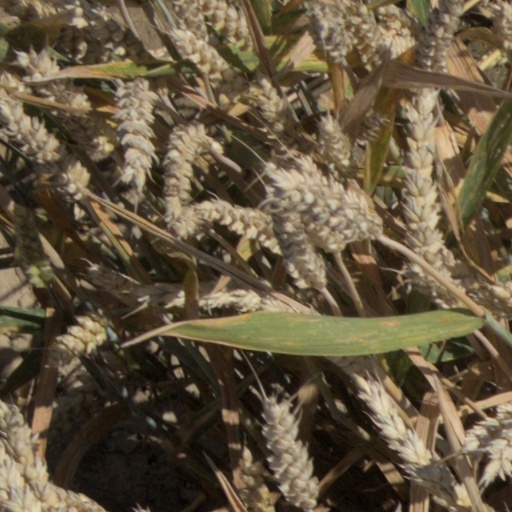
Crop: wheat